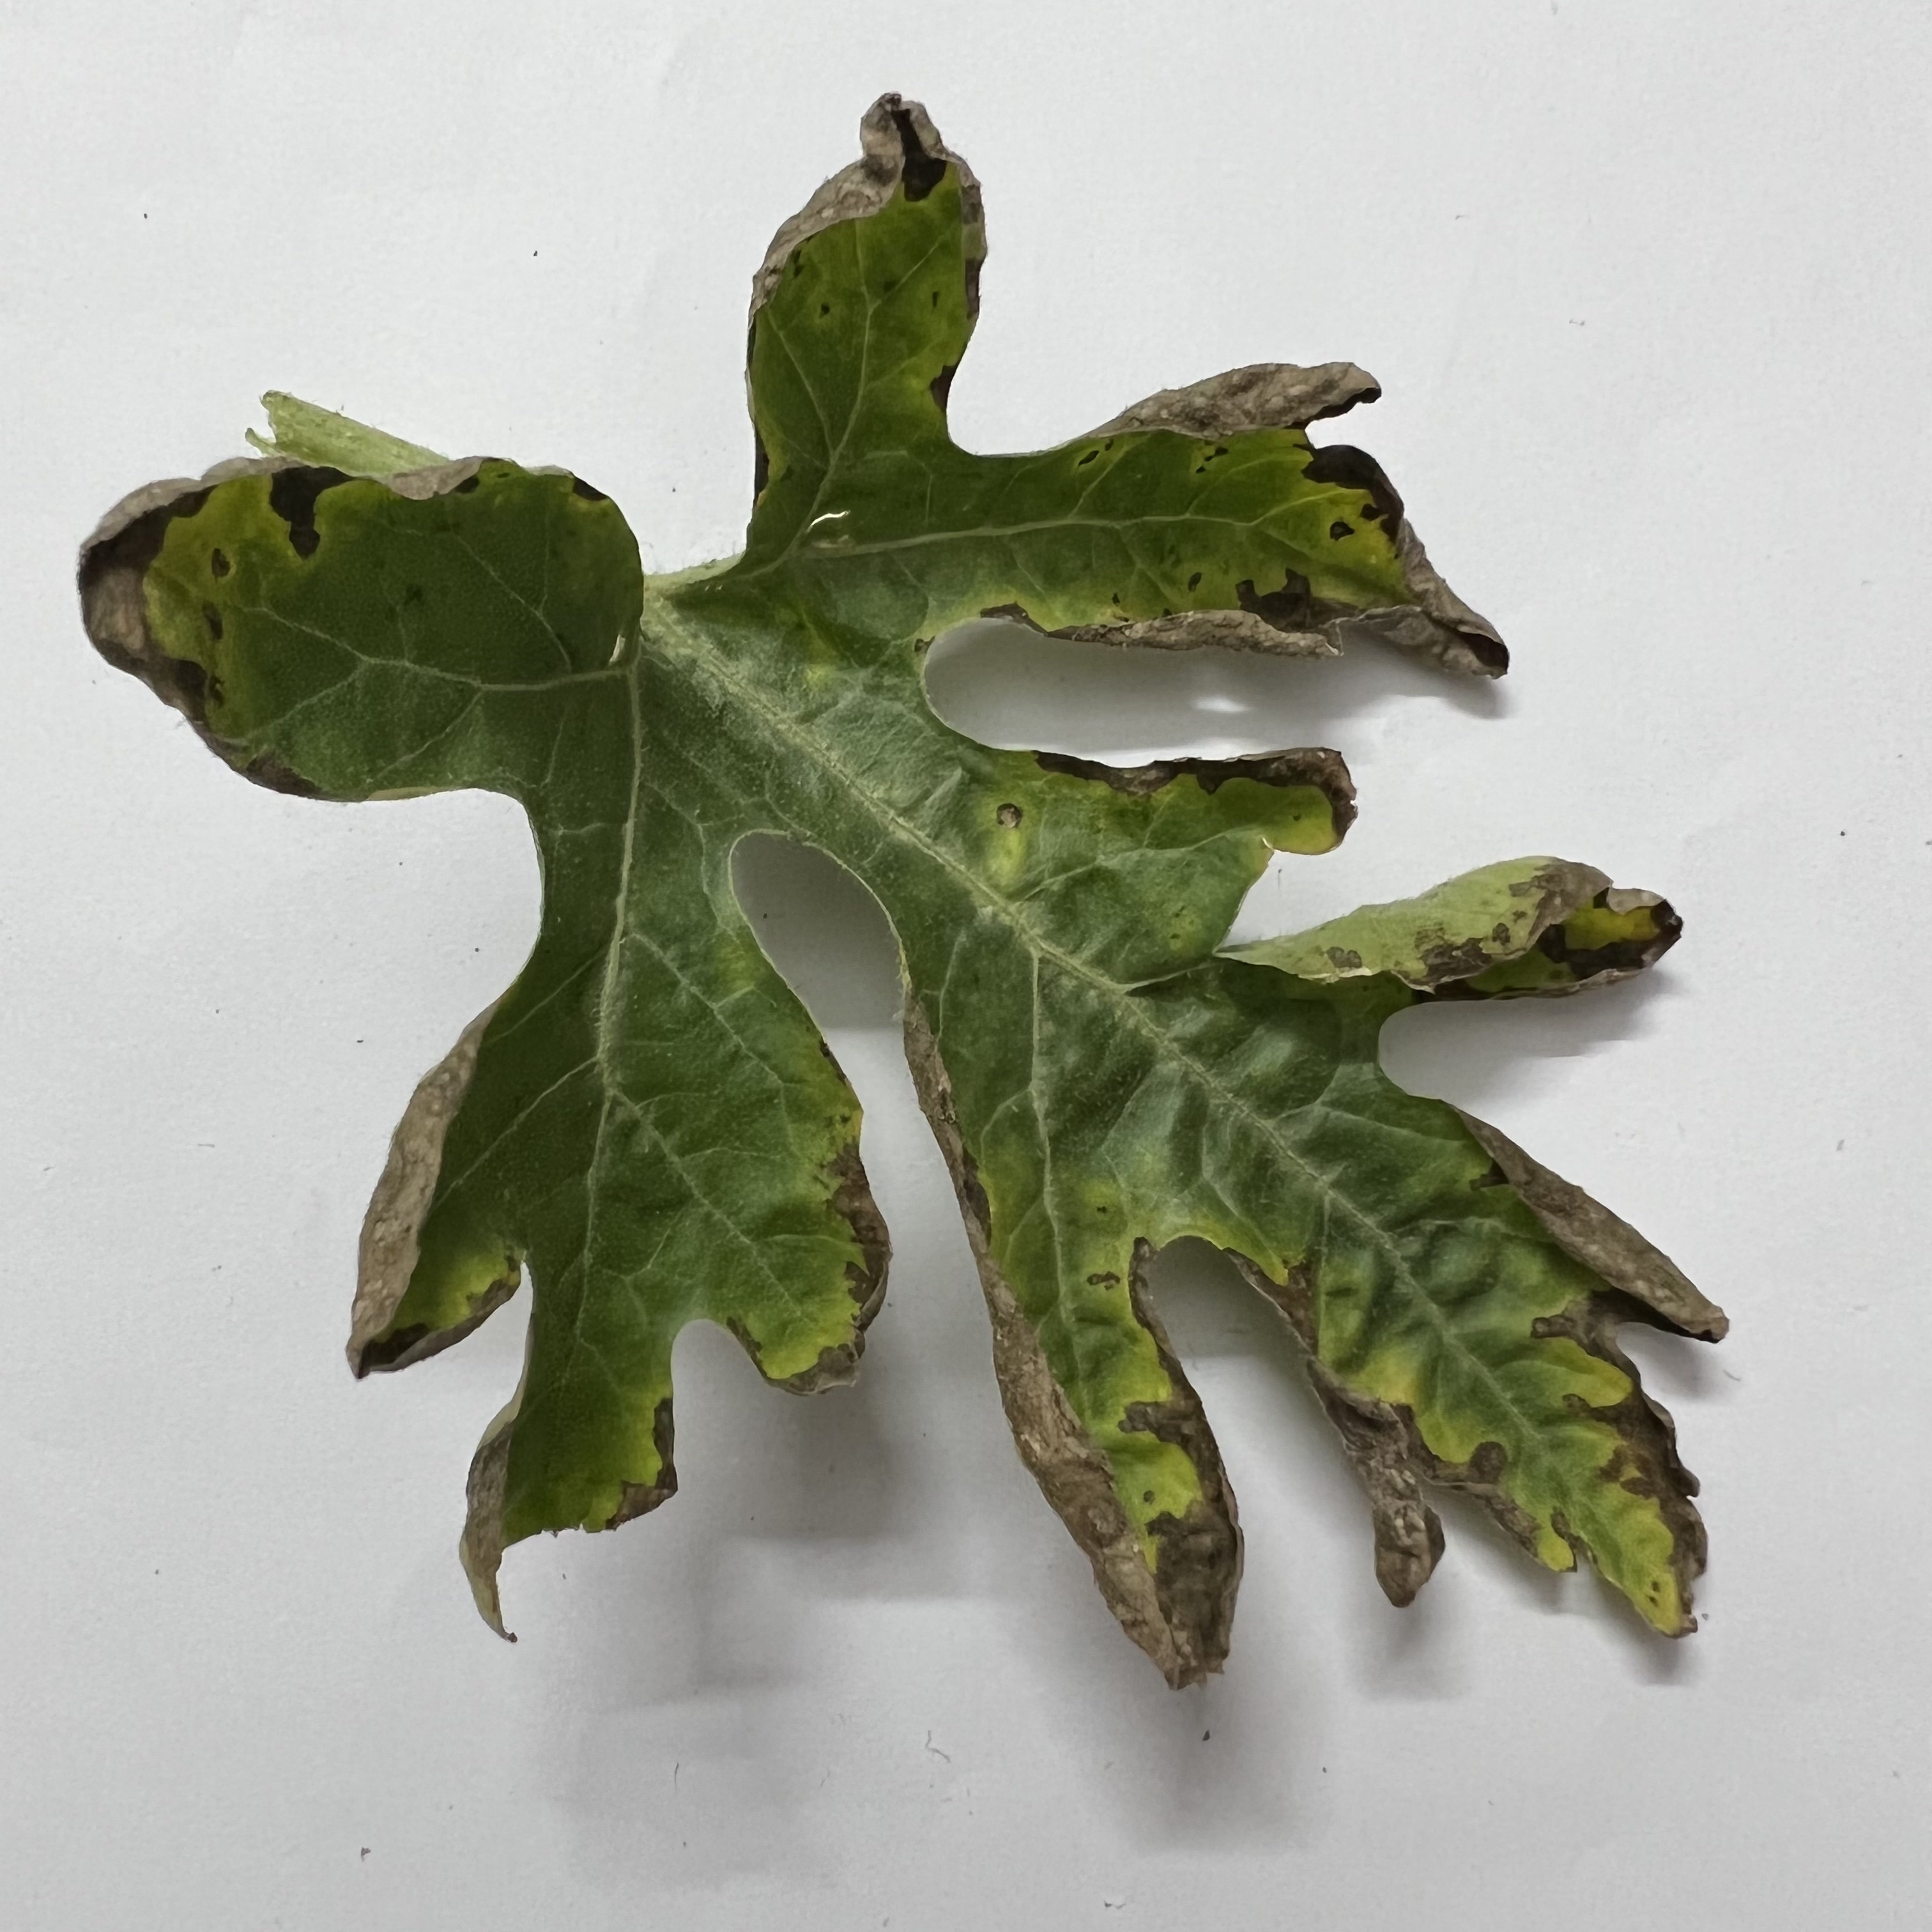
Label: Downy_Mildew